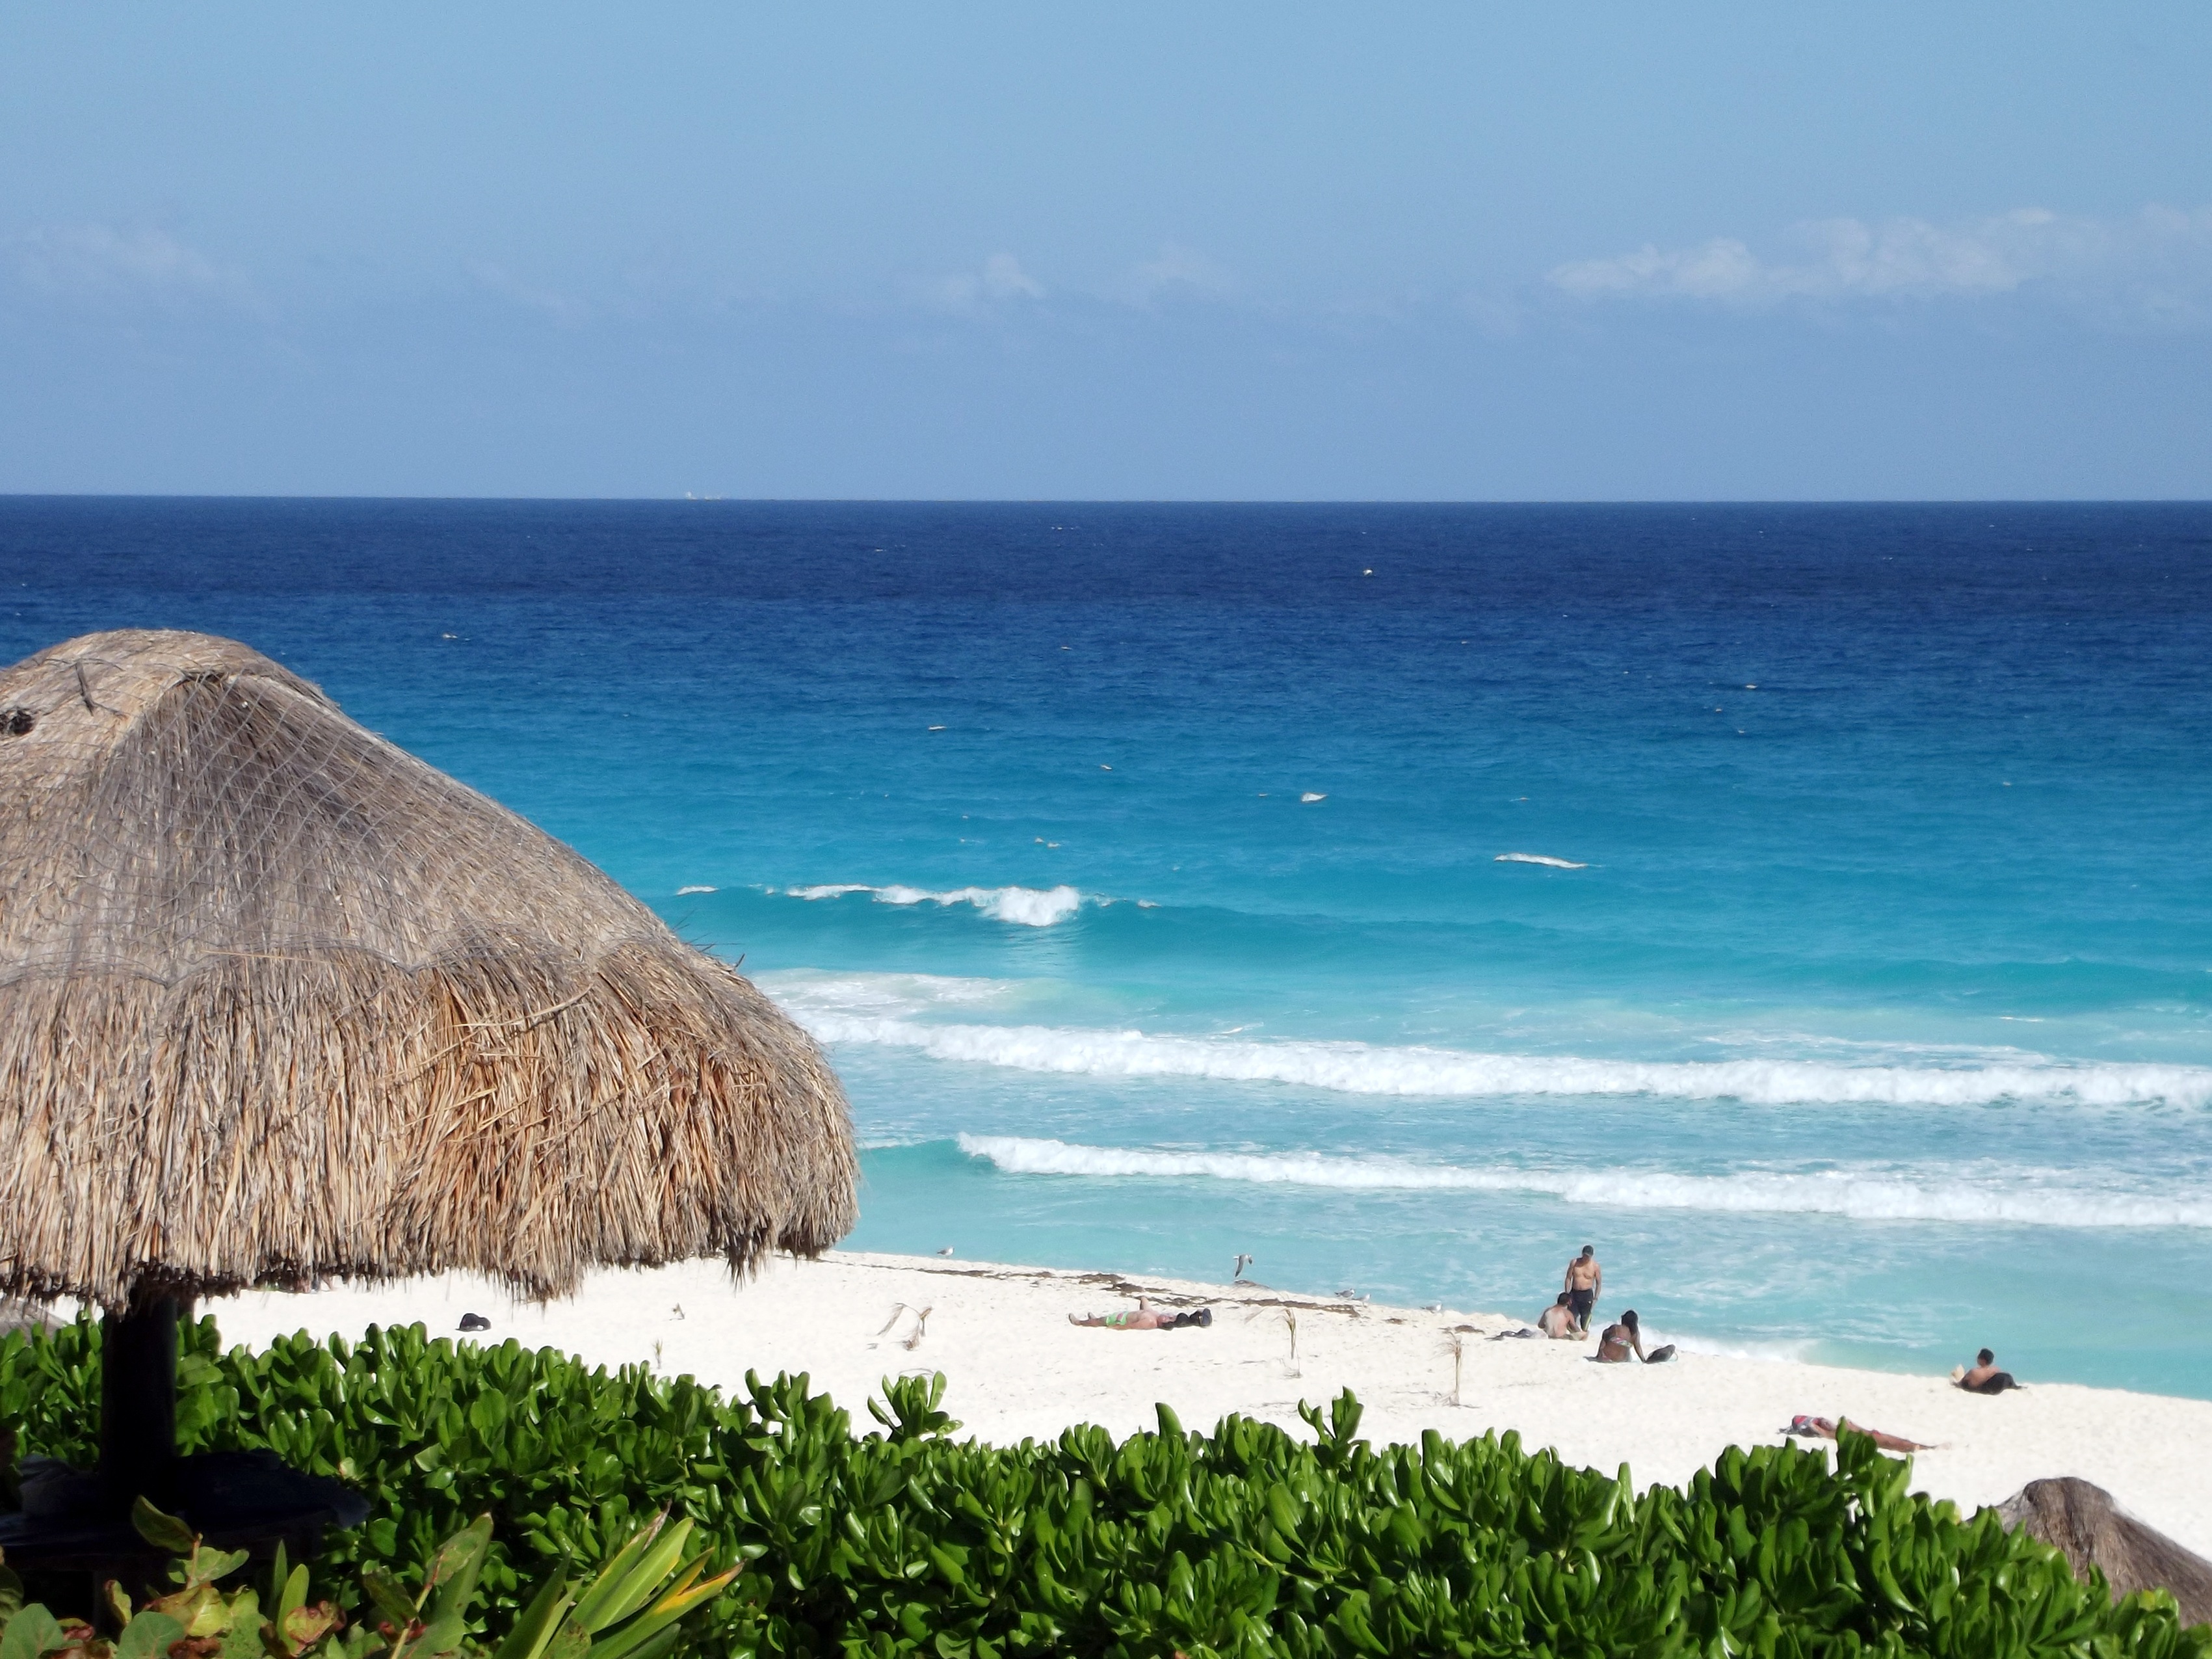
beach, landscape, sea, coast, sand, rock, ocean, horizon, shore, wave, summer, vacation, cove, holiday, lagoon, bay, island, blue, terrain, body of water, waves, tourists, caribbean, tropics, cancun, cape, islet, landform, soak up the sun